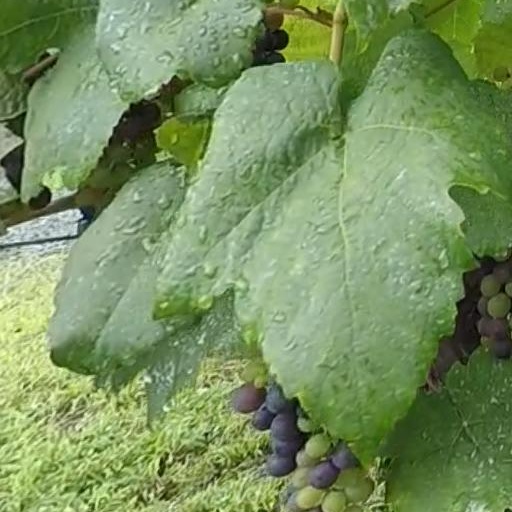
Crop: grape